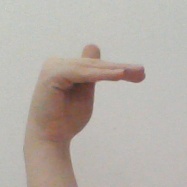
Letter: khaa